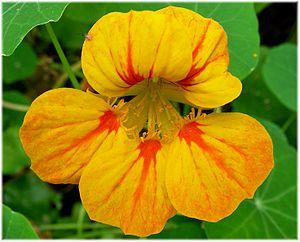
La Grande Capucine ou Capucine est une plante herbacée vivace, de la famille des Tropaéolacées et du genre Tropaeolum. Cette plante ornementale et comestible est probablement un hybride originaire d'Amérique du Sud. Elle a été introduite en France, ou elle est cultivée comme une annuelle, en provenance du Pérou à la fin du XVIIᵉ siècle.